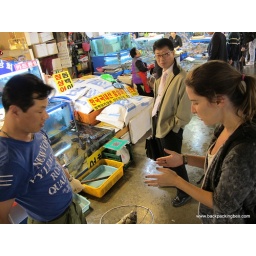
negotiating in the Seoul fish market for some very fresh sashimi